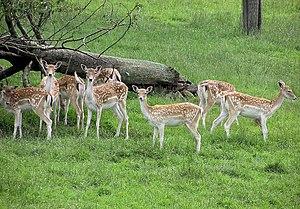
Le parc national d’Avon Valley est un parc d’une superficie de 20 hectares à Keynsham, dans le Somerset, en Angleterre.
Le daim européen est un mammifère artiodactyle ruminant de la famille des cervidés, le mâle portant de grands bois plats et palmés.